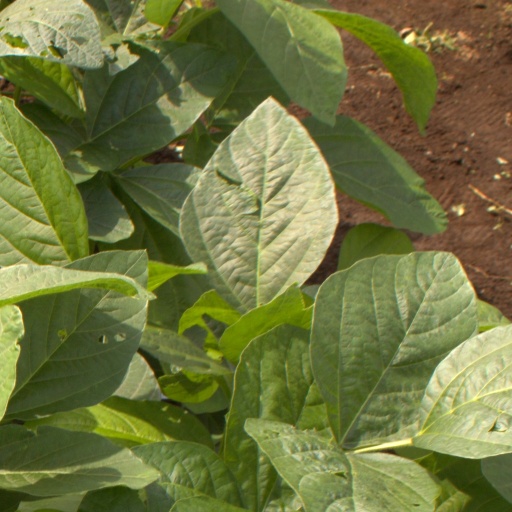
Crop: soybean